Steven Mnuchin

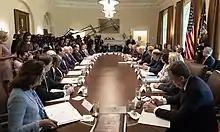
Cabinet meeting in August 2018

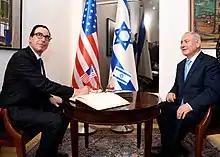
Mnuchin led the U.S. delegation to Israel in May 2017 for the inauguration of the newly relocated U.S. embassy in Jerusalem.

Mnuchin, when asked in an interview with Mike Allen of Axios "whether he was worried about AI displacing jobs, replied: 'not at all... I think we are so far away from that' — 50 or 100 years — 'it's not even on my radar screen'." Former treasury secretary Lawrence Summers was among critics of the statement, likening it to climate denial and creationism. "Fortune" columnist Alan Murray, noting the dispute, said he thought "the core of the misunderstanding is the term 'artificial intelligence'". While he felt Mnuchin expressed understanding of the role of technology in the labor market and also worried that the secretary and President Donald Trump were both in their ways underestimating technology's impact, he thought the climate-denial charge was excessive.